Australia at the 2014 Winter Paralympics

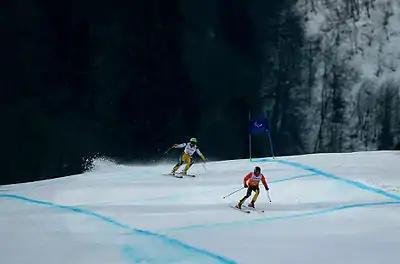
Melissa Perrine and her guide Andy Bor in the women's Downhill at the 2014 Winter Paralympics

The International Paralympic Committee introduced para-snowboard as an alpine skiing discipline for the 2014 Games. These events are for standing athletes with a lower body disability.